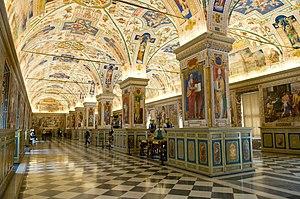
Eugène-Alexandre Cardine est un moine bénédictin, musicologue et enseignant du chant grégorien, notamment fondateur d'une nouvelle science sémiologie grégorienne qui renouvela entièrement la connaissance au regard du chant grégorien.
Les musées de la bibliothèque apostolique du Vatican constituent l'une des sections les plus complexes et les plus complètes des musées du Vatican, sous la compétence desquels ils sont passés depuis le 1ᵉʳ octobre 1999.
Le Vatican, en forme longue l'État de la Cité du Vatican, est un pays d'Europe. Il s'agit du support territorial du Saint-Siège enclavé dans la ville et capitale italienne de Rome. En 2019, il compte 799 habitants sur une superficie totale de 0,439 km², ce qui en fait le plus petit État au monde ainsi que le moins peuplé.